Vinzenz Brinkmann

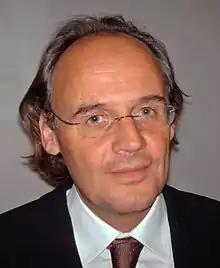
Brinkmann in 2008

Vinzenz Brinkmann (born 1958 in Göttingen) is a German classical archaeologist.